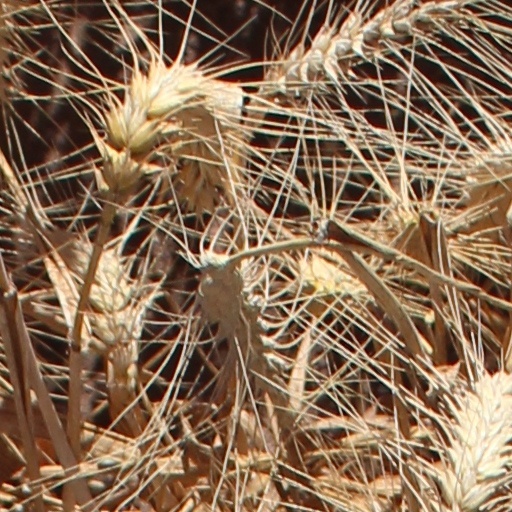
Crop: wheat